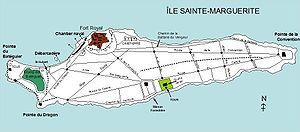
L'île Sainte-Marguerite est la plus grande des deux îles de Lérins, en face de Cannes. Elle a servi de prison au célèbre homme au masque de fer. Après la révocation de l'édit de Nantes, le fort de l'île de Sainte-Marguerite fut l'un des quatre lieux d'emprisonnement des huguenots avec la tour de Constance à Aigues-Mortes, le Fort de Brescou et le château d'If. Au XIXᵉ siècle, l'île est un lieu de détention pour les prisonniers maghrébins déportés d'Algérie.
La batterie de la Convention est un édifice militaire construit sur l'île Sainte-Marguerite dans la baie de Cannes au large de la ville du même nom, dans le département français des Alpes-Maritimes.